Mary Jewett Pritchard

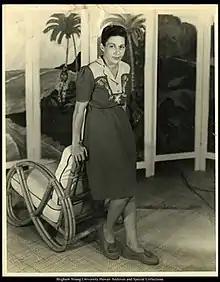
Mary Jewett Pritchard, 1944

Mary Jewett Pritchard (September 17, 1905 – June 6, 1992) was an American Samoan textile artist. Pritchard is widely credited with reviving the art of siapo, the Samoan version of tapa, handmade cloth created by pounding the bark of plants.